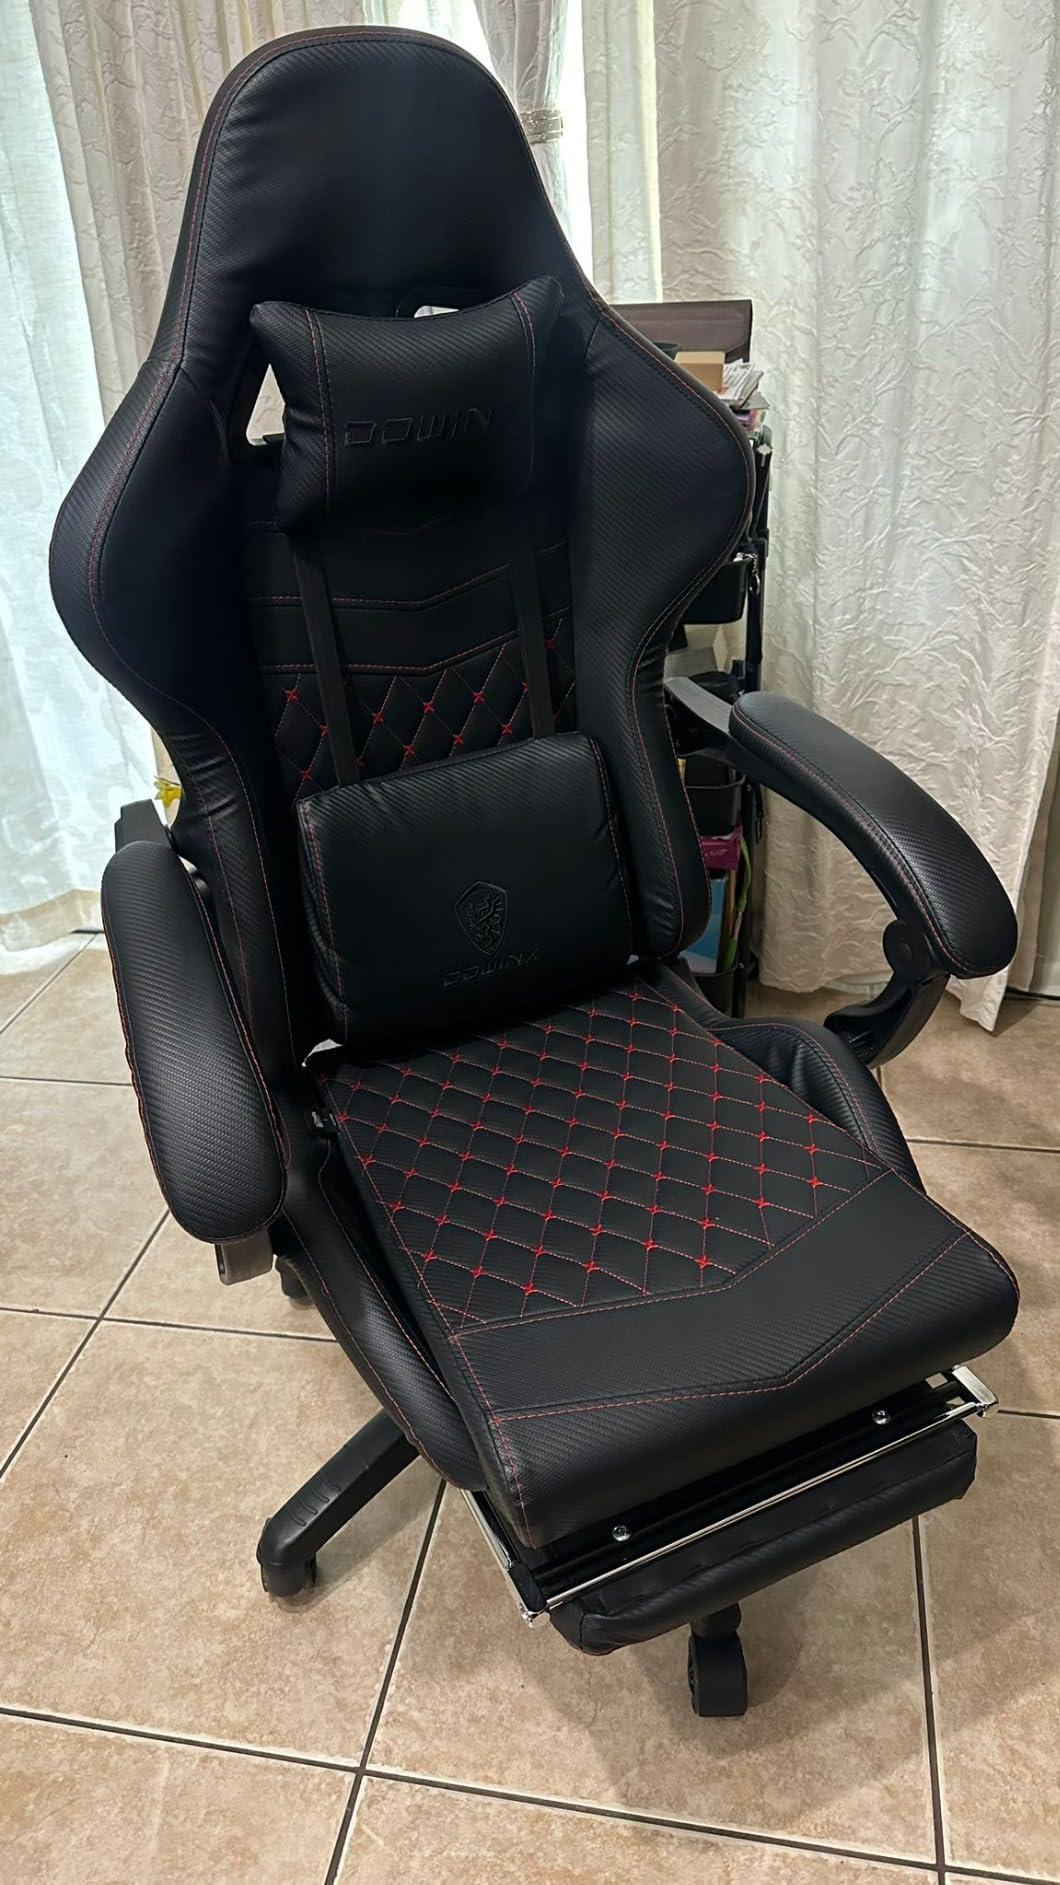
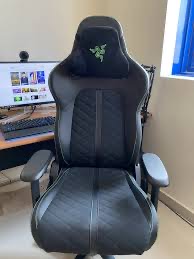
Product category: items_chair
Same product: no